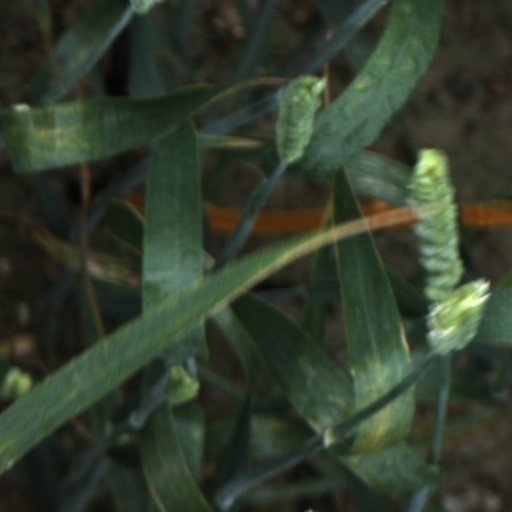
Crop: wheat